Marcel Laurent

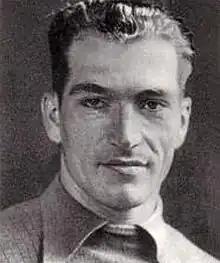

Marcel Laurent (6 June 1913 – 9 August 1994) was a French racing cyclist. He rode in the 1937 Tour de France.